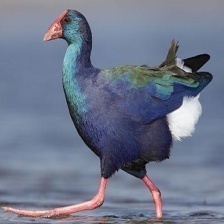
Species: PURPLE SWAMPHEN
Scientific name: PORPHYRIO PORPHYRIO
ImageNet parent category: european_gallinule